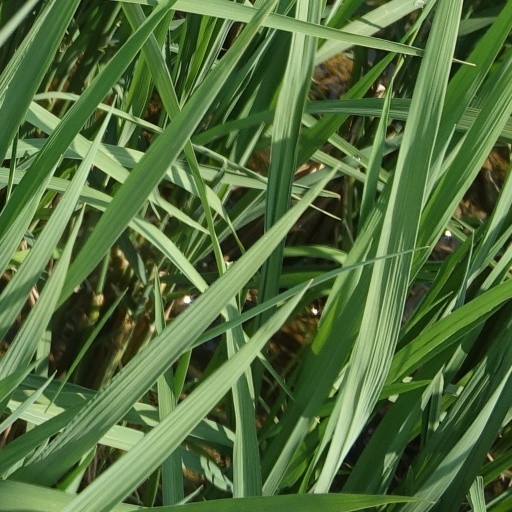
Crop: rice